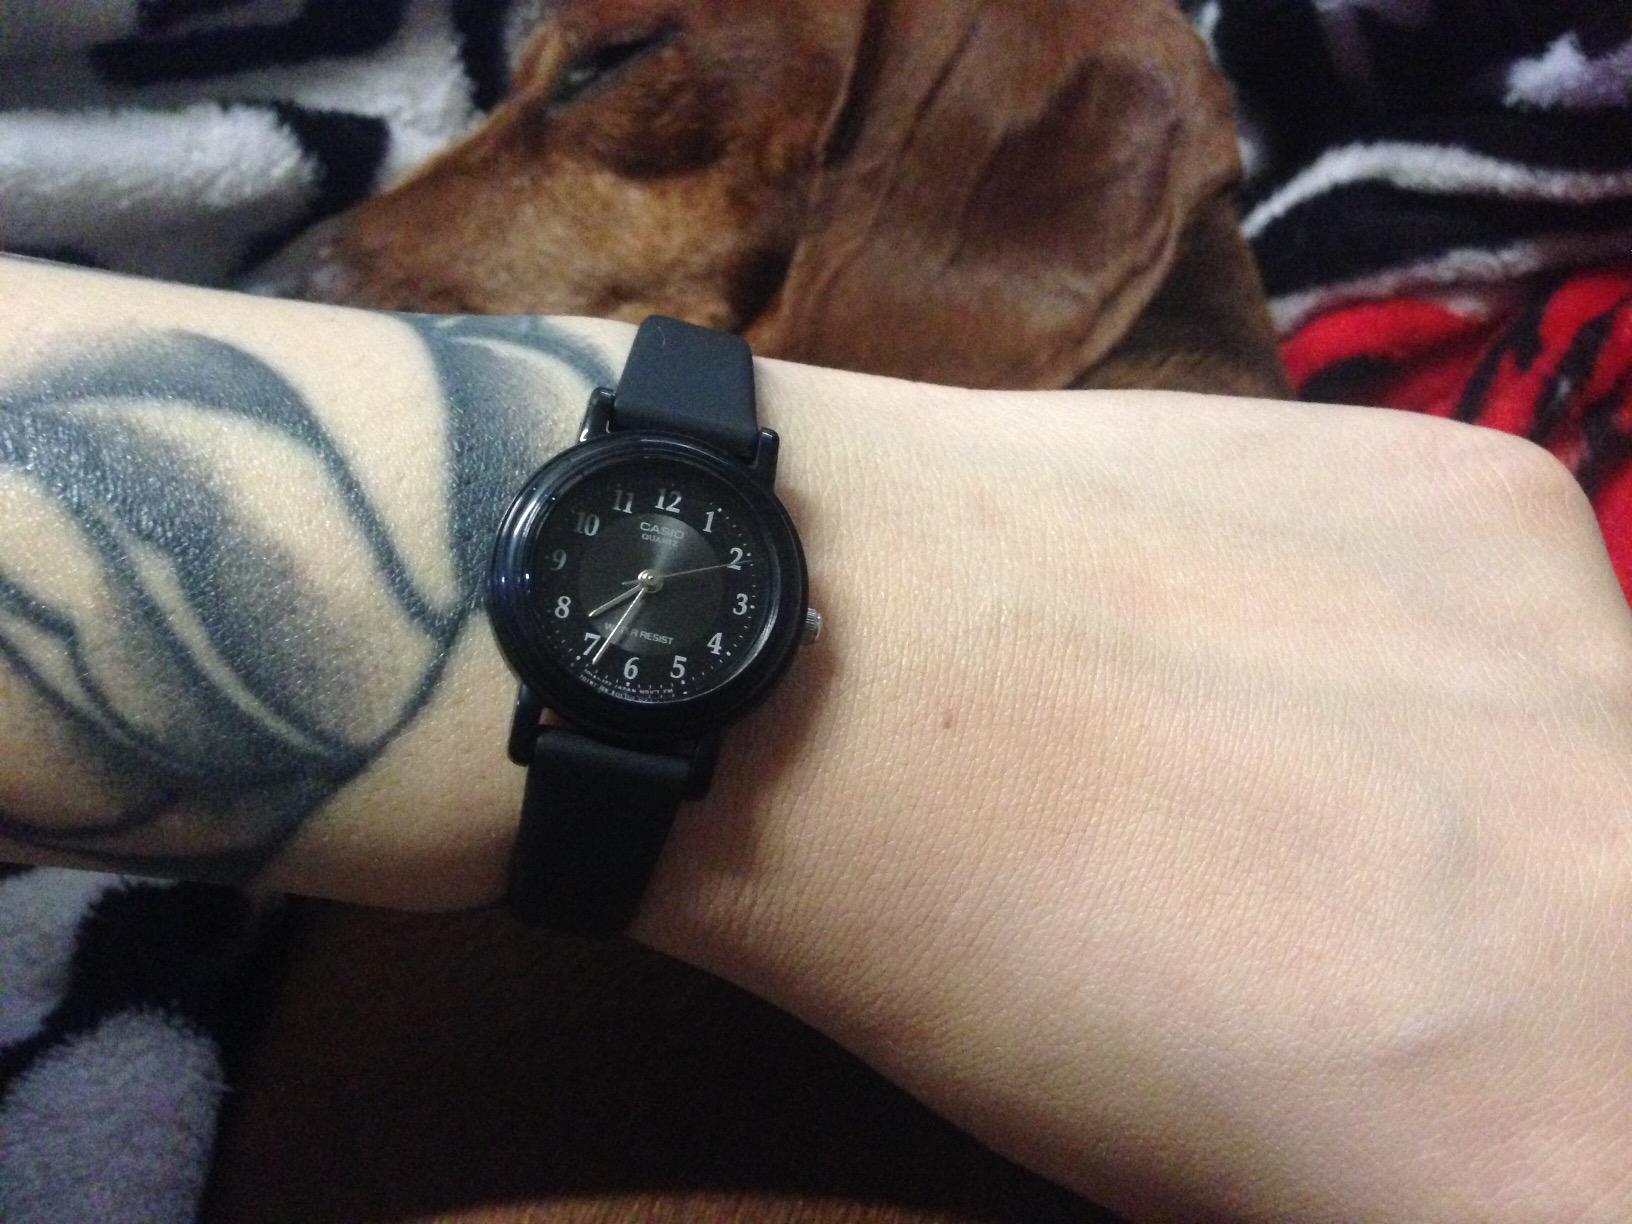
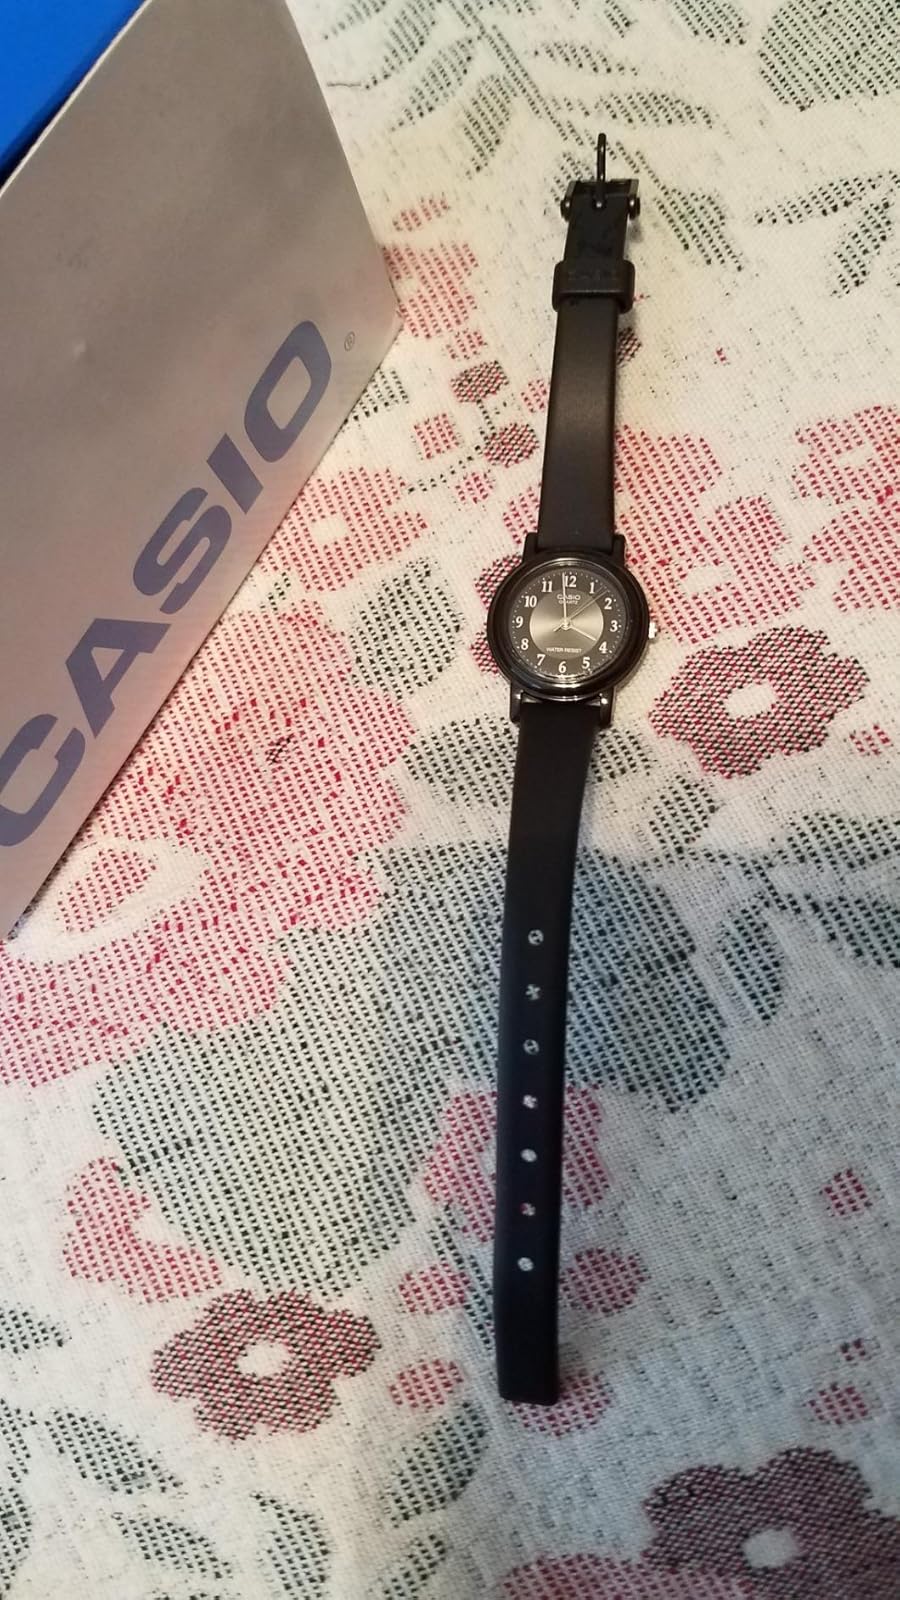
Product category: accessories_watch
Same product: yes